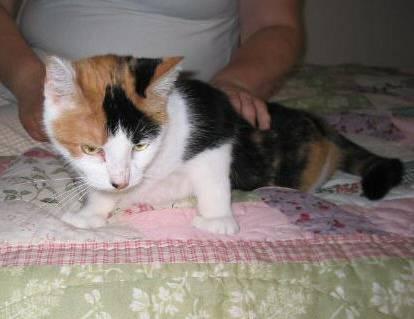
cat